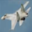
Label: airplane